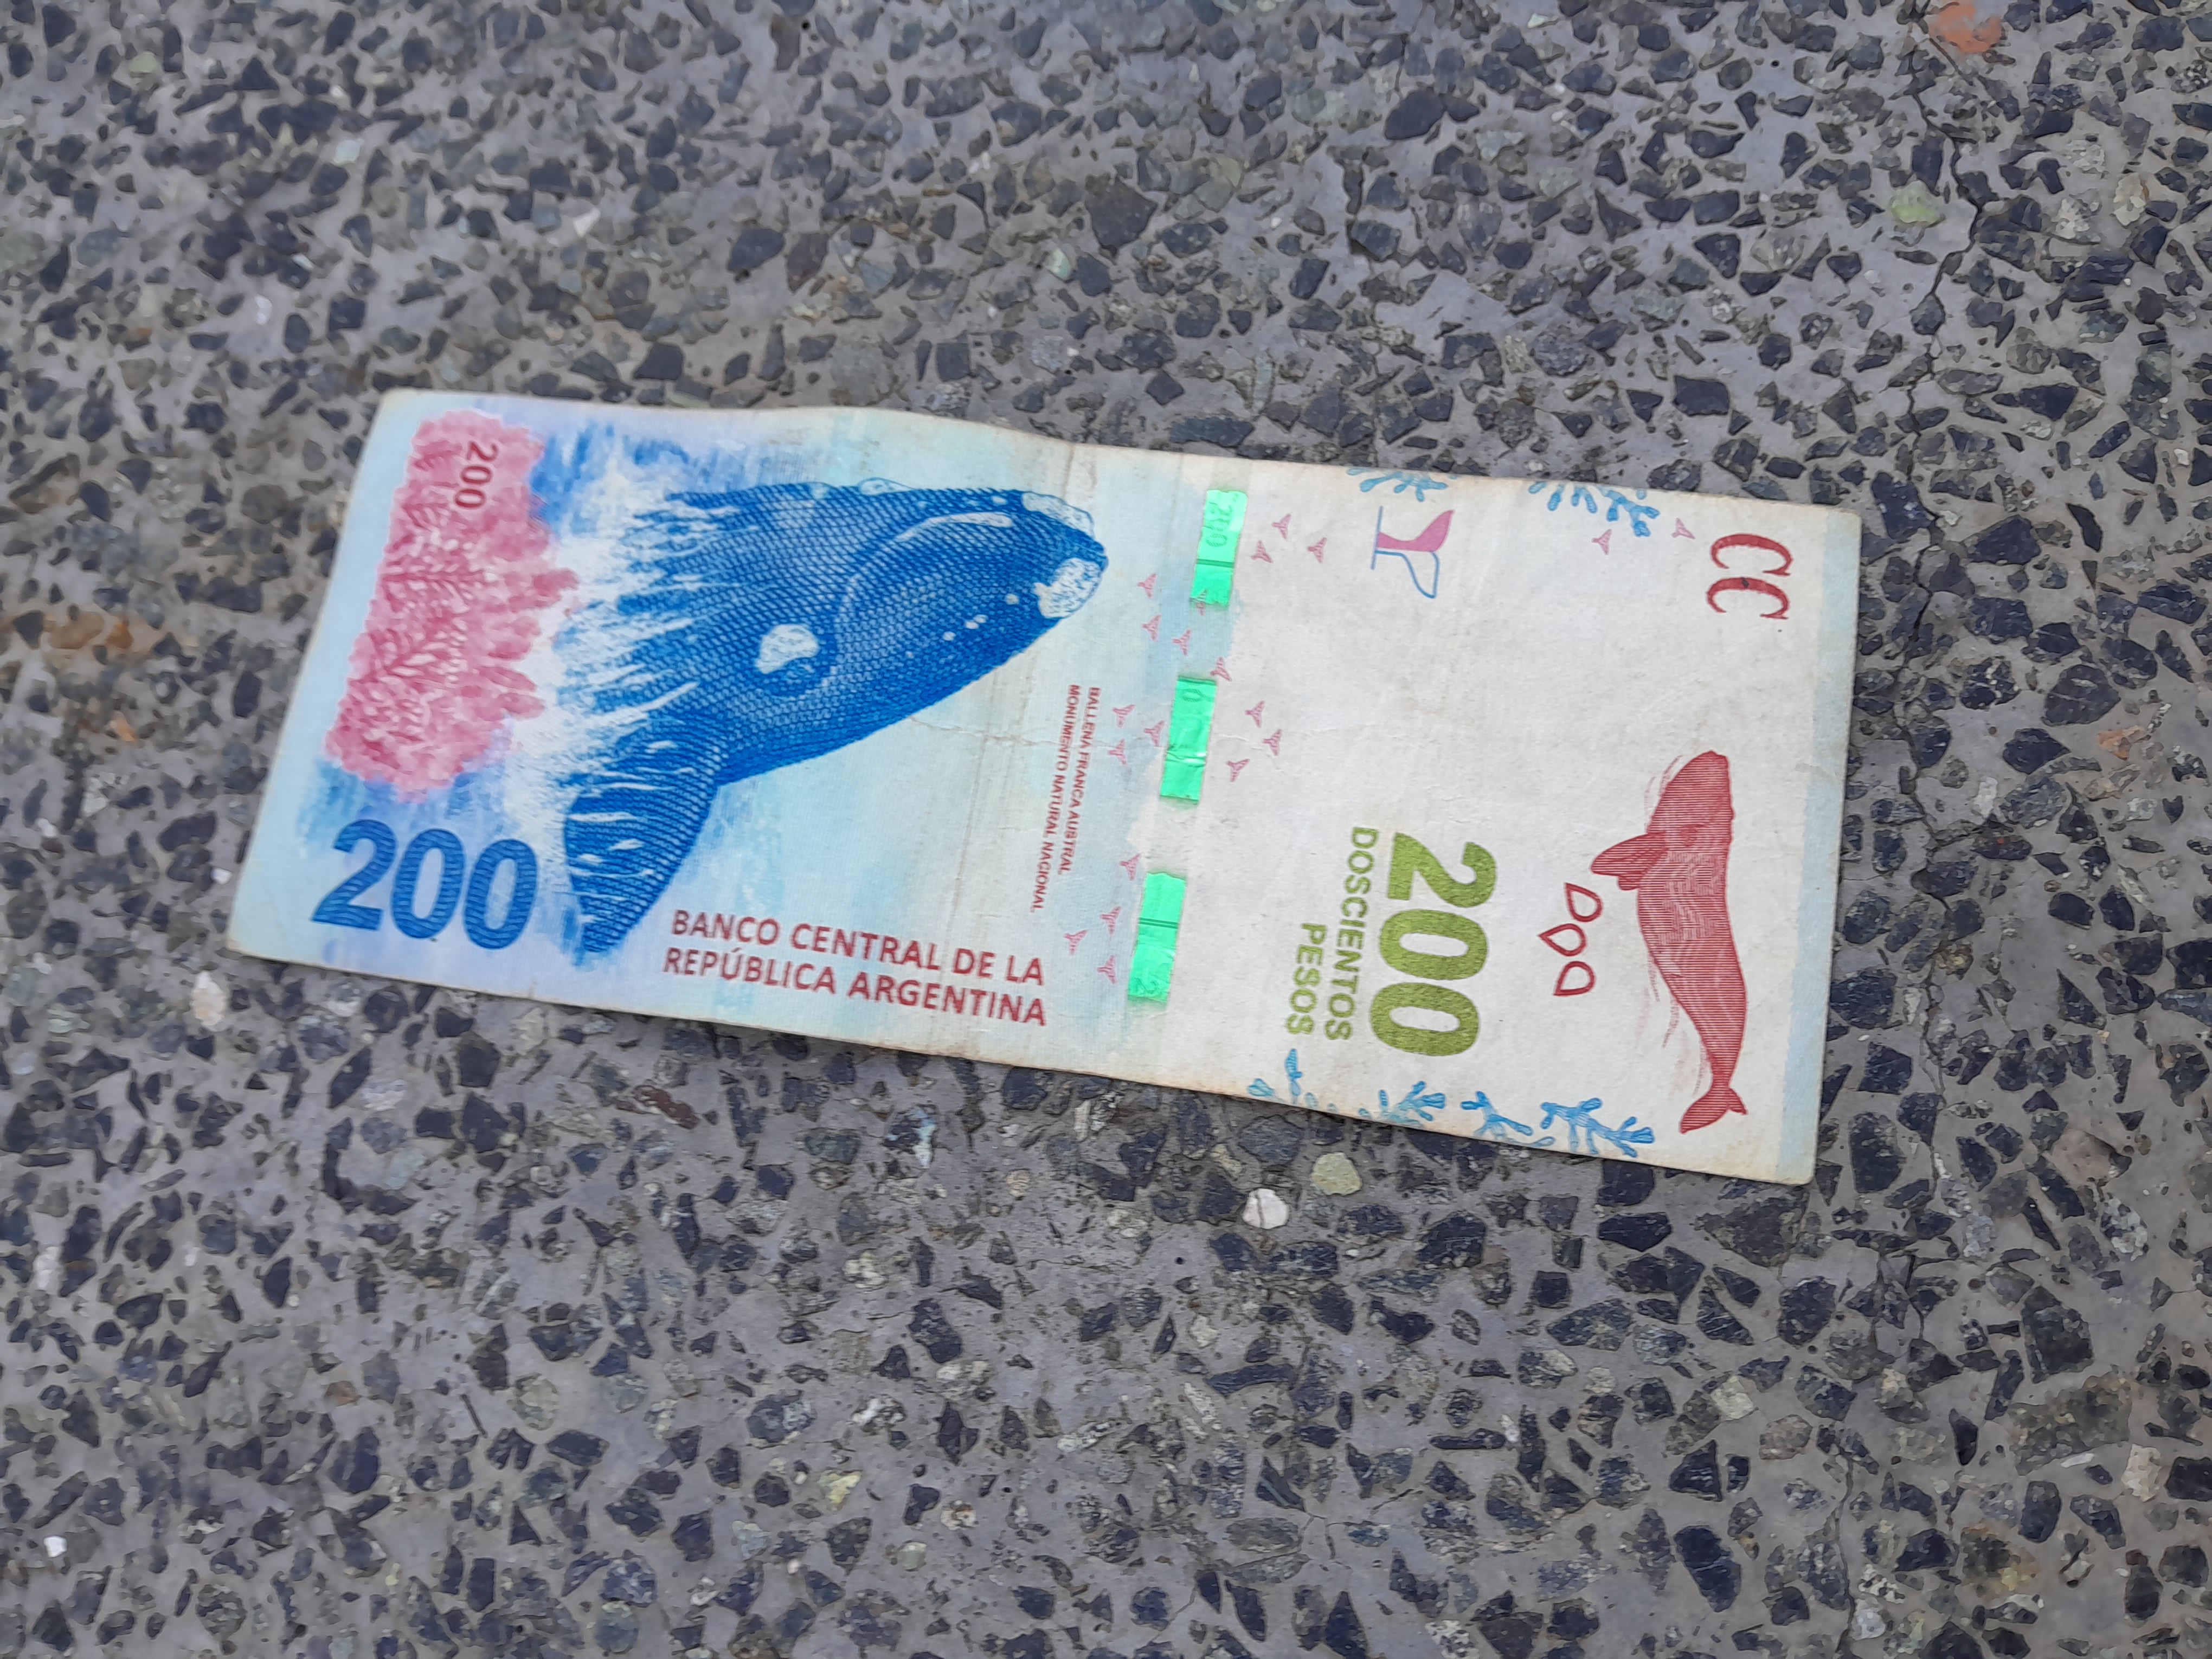
Denominación: 200